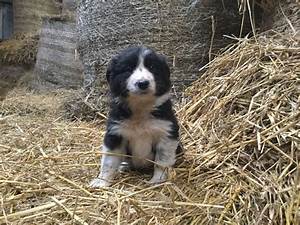
Label: dog